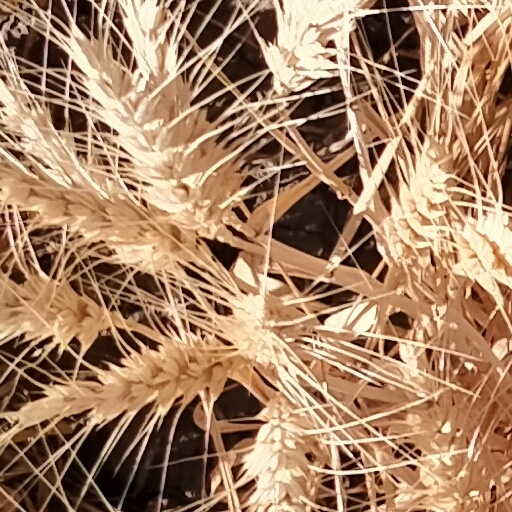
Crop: wheat